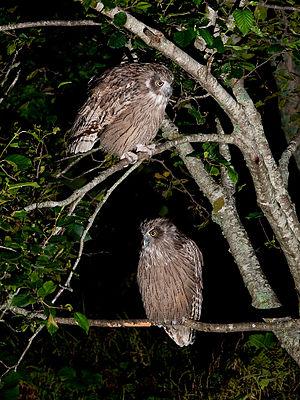
Le Grand-duc de Blakiston, aussi connu en tant que Kétoupa de Blakiston, est une espèce d'oiseaux de la famille des Strigidae. C'est le deuxième plus grand rapace nocturne après le Grand-duc d'Europe. Ce hibou essentiellement piscivore se retrouve dans l'extrême nord-est de l'Asie et au Japon, où il est extrêmement rare et nécessite des mesures de conservation.